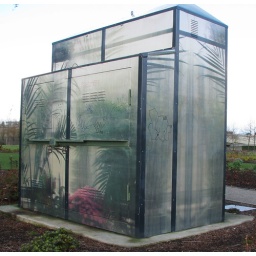
Covered by a giant picture, this shed looks. like a green house for tropical plants.....